Hjørring

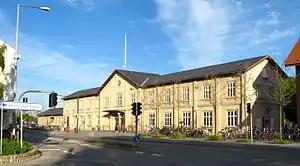
Hjørring railway station.

There are good educational opportunities in the town including a gymnasium (the Danish equivalent of a high school or pre-college), a business and technical college and a nursing school. One of the two branches of Profession School University College North Jutland (Danish: Professionshøjskolen University College Nordjylland) can be found in Hjørring.